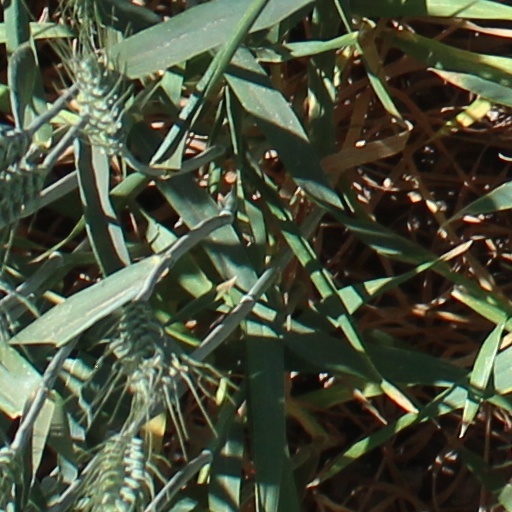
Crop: wheat